Acute respiratory distress syndrome

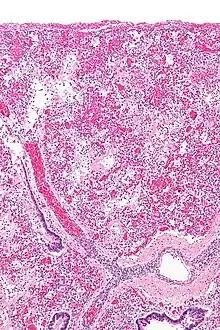
Micrograph of diffuse alveolar damage, the histologic correlate of ARDS. H&E stain.

ARDS is a form of fluid accumulation in the lungs not explained by heart failure (noncardiogenic pulmonary edema). It is typically provoked by an acute injury to the lungs that results in flooding of the lungs' microscopic air sacs responsible for the exchange of gases such as oxygen and carbon dioxide with capillaries in the lungs. Additional common findings in ARDS include partial collapse of the alveoli (atelectasis) and low levels of oxygen in the blood (hypoxemia). The clinical syndrome is associated with pathological findings including pneumonia, eosinophilic pneumonia, cryptogenic organizing pneumonia, acute fibrinous organizing pneumonia, and diffuse alveolar damage (DAD). Of these, the pathology most commonly associated with ARDS is DAD, which is characterized by a diffuse inflammation of lung tissue. The triggering insult to the tissue usually results in an initial release of chemical signals and other inflammatory mediators secreted by local epithelial and endothelial cells.